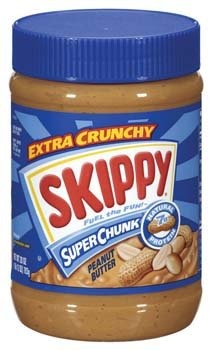
Item Name: Skippy Peanut Butter, Super Chunky, 28 Ounce (Pack of 12)
Bullet Point 1: Each serving of Skippy Peanut Butter has 7 grams of natural protein to help fuel the fun
Bullet Point 2: When combined with healthy foods like whole grain bread, fruit and milk, Skippy helps restore energy and leaves you feeling charged.
Bullet Point 3: Skippy Peanut Butter is a good source of Vitamin E
Bullet Point 4: Proudly made in the USA
Bullet Point 5: No trans fat per serving
Value: 336.0
Unit: Ounce

Price: 12.52